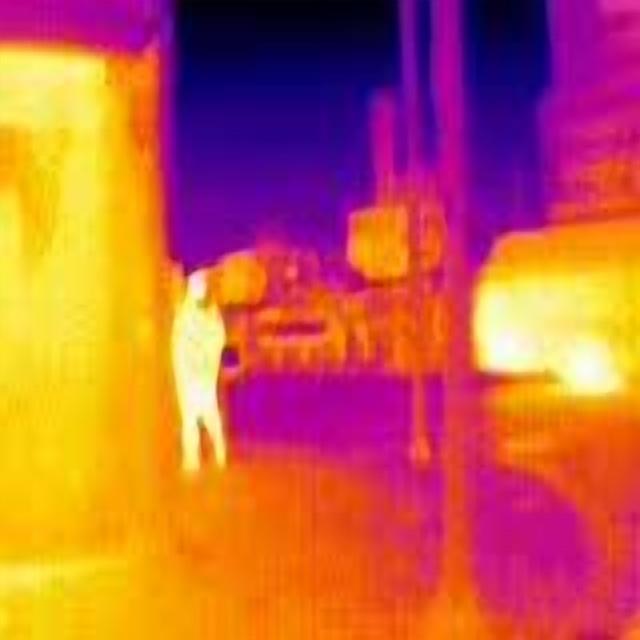
Detected objects:
label: person